Space Marathon (in space)

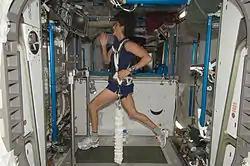
Sunita Williams running in space.

Space marathons are run by astronauts while in space. Space marathons are run on a treadmill in the International Space Station (ISS), using a harness to counteract the effects of weightlessness. Athletes in space must choose how much of an impact they want in each step and can adjust straps on their harness to keep them in place on their treadmill. The treadmill is designed to minimise impact on the space station’s structure. The exercise area needs good ventilation to prevent an accumulation of carbon dioxide around the runner.